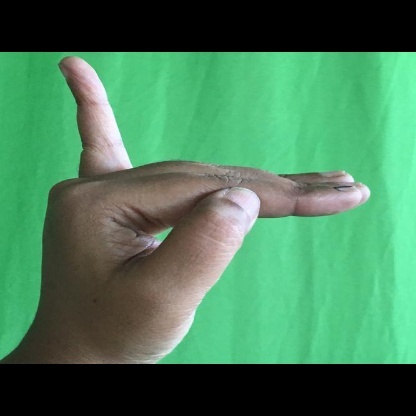
Mudra: Hamsapaksha